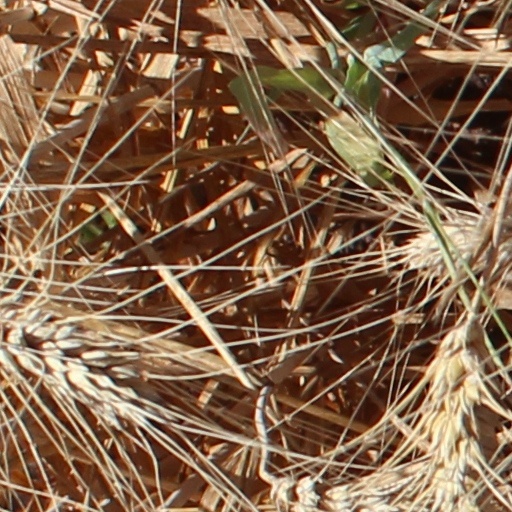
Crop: wheat